Kurar

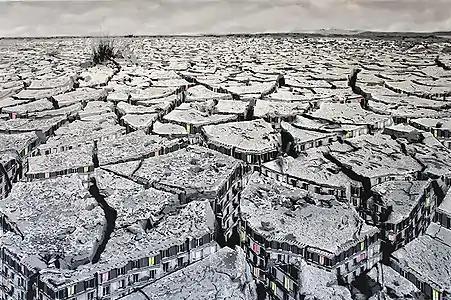
<a href="http%3A//kurar.fr/">"Surbanisation part II" / 2018

Over the years, Kurar has developed his stencil techniques in order to express more complex ideas restructured in a more logical and readable format. He uses stencils to express his opinion of the world around us, especially focusing on economic, political and social problems with an emphasis on the evolution of our societies through the decades. Believing that art is a testimony of our history, of our traditions and of our values, Kurar portrays these dysfunctions within a global and artistic approach. He fearlessly tackles some sensitive issues that the world deals with today, and he does it with a pinch of humor and in the manner of an effective wake-up call to our culture and society. In his work, Kurar tackles some sensitive issues that the world deals with today.